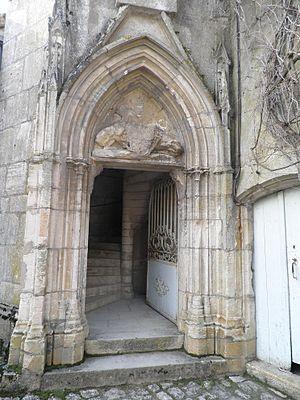
Entrée de la grand vis du château de Germolles
Le château de Germolles, situé au cœur de la Bourgogne, non loin de Beaune et de Chalon-sur-Saône, est la mieux préservée des résidences des ducs de Bourgogne. Bâtie dans la seconde moitié du XIVᵉ siècle, cette demeure témoigne d’une page importante de l’histoire régionale. Le château est en outre l'un des rares exemples des demeures de ce type encore bien conservées en France pour le XIVᵉ siècle et la première moitié du XVᵉ siècle, où la plupart des palais princiers de cette période ont presque entièrement disparu. Ce site remarquable évoque la vie de cour en France à la veille de la Renaissance. Aujourd'hui, le château est largement ouvert à la visite et organise d'octobre à juin une saison culturelle.